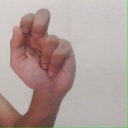
अक्षर: ढ